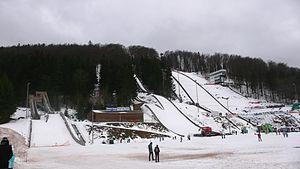
Le tremplin ""Inselbergschanze"" de Brotterode